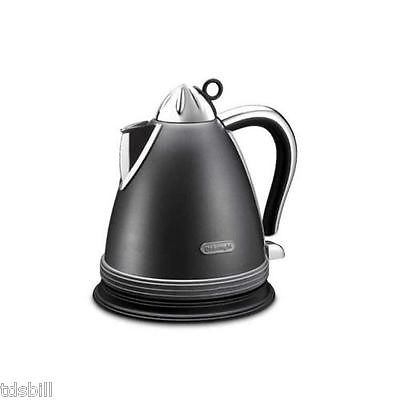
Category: kettle